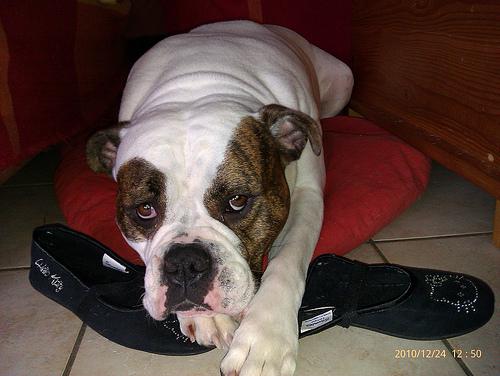
Breed: american bulldog